Wallace & Gromit

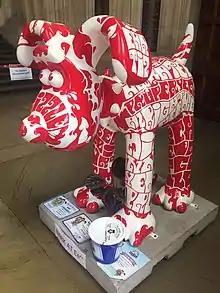
The "Bark at 'Ee" sculpture, one of 80 giant fibreglass sculptures of Gromit decorated for the Bristol Children's Hospital Charity

Some effects, particularly the fire, smoke and floating bunnies in "The Curse of the Were-Rabbit", proved impossible to create in stop motion and were rendered by computer animation specialists MPC film. MPC film studied the set for three months to create clay-like animation to match the stop-motion production. By paying close attention to detail, MPC was able to make the animated bunnies blend in with the clay bunnies. Adding imperfections such as fingerprints along with texture to the animated bunnies helped enhance the effect. MPC's collaboration resulted in over 700 effects to aid the film along with colouring to match the visuals.